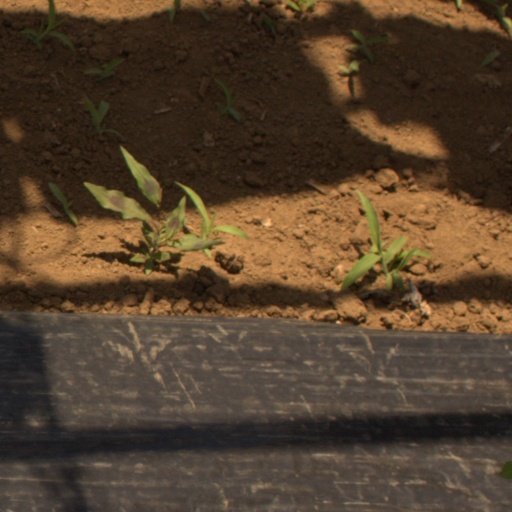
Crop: Jerusalem artichoke